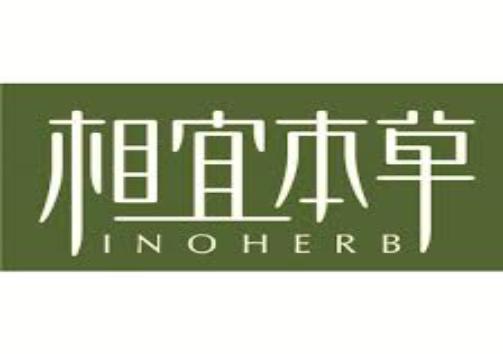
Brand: INOHERB-1
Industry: Necessities